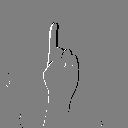
ASL letter: z